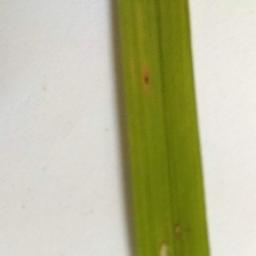
Label: Rice___Brown_Spot